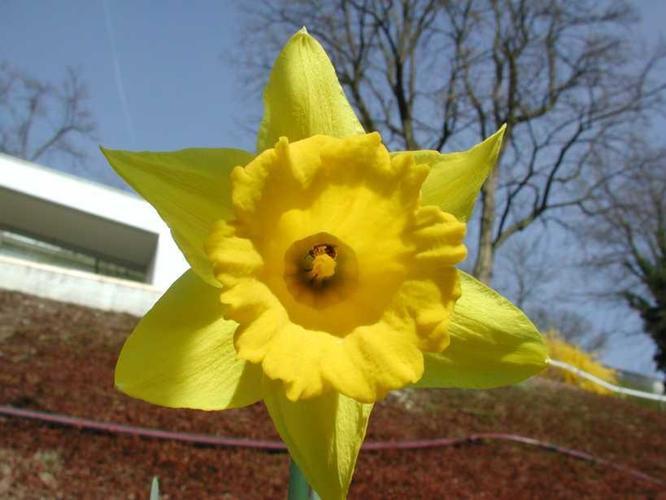
Flower: Daffodil